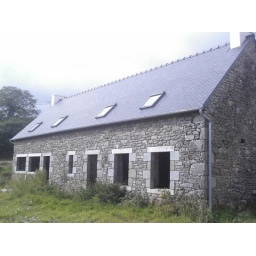
Front view of house with New roof in place with Velux windows and new chimyeys